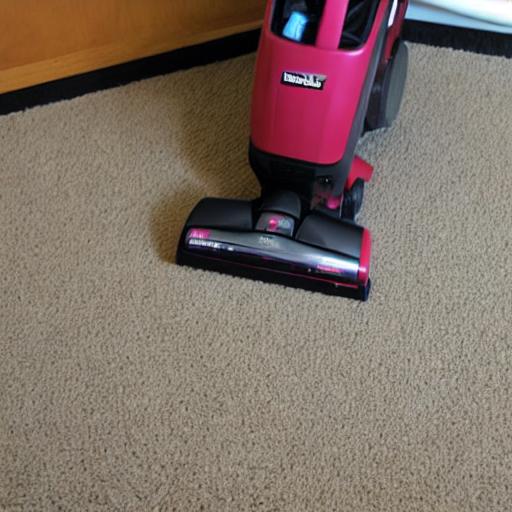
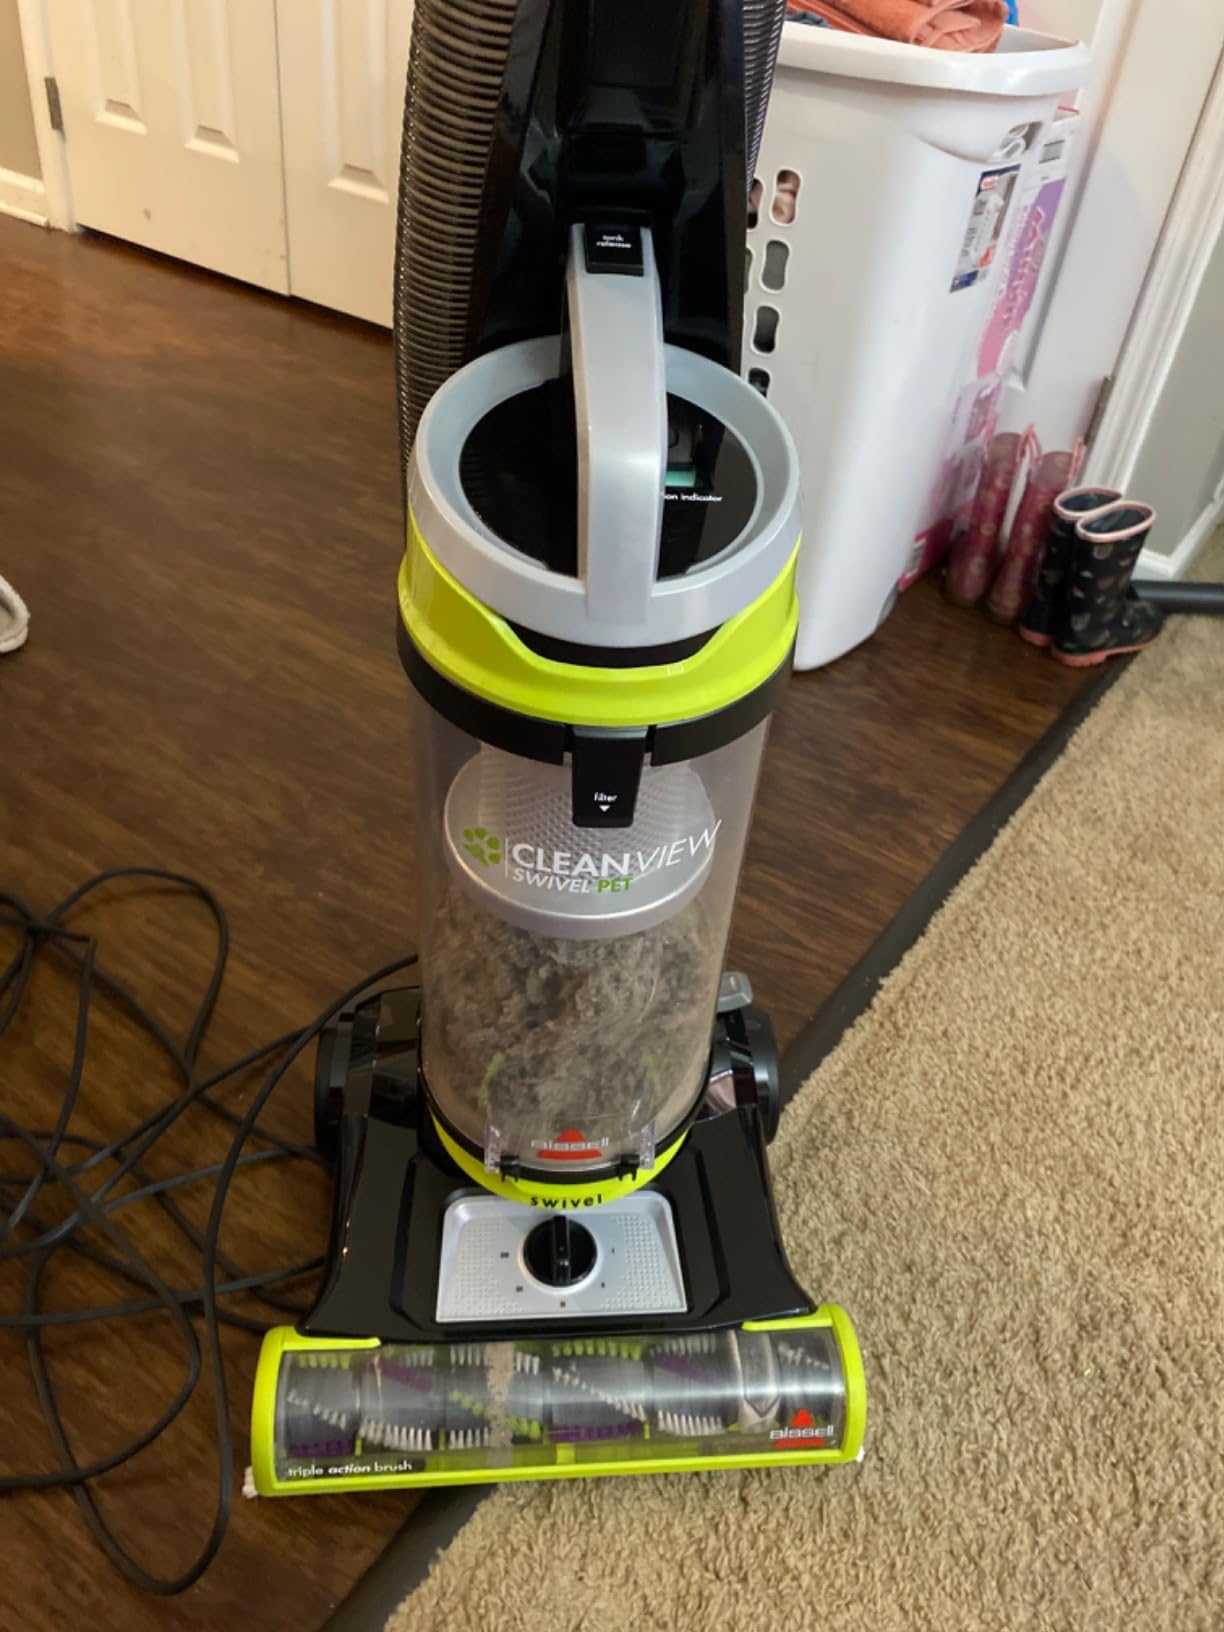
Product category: items_vacuum
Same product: no